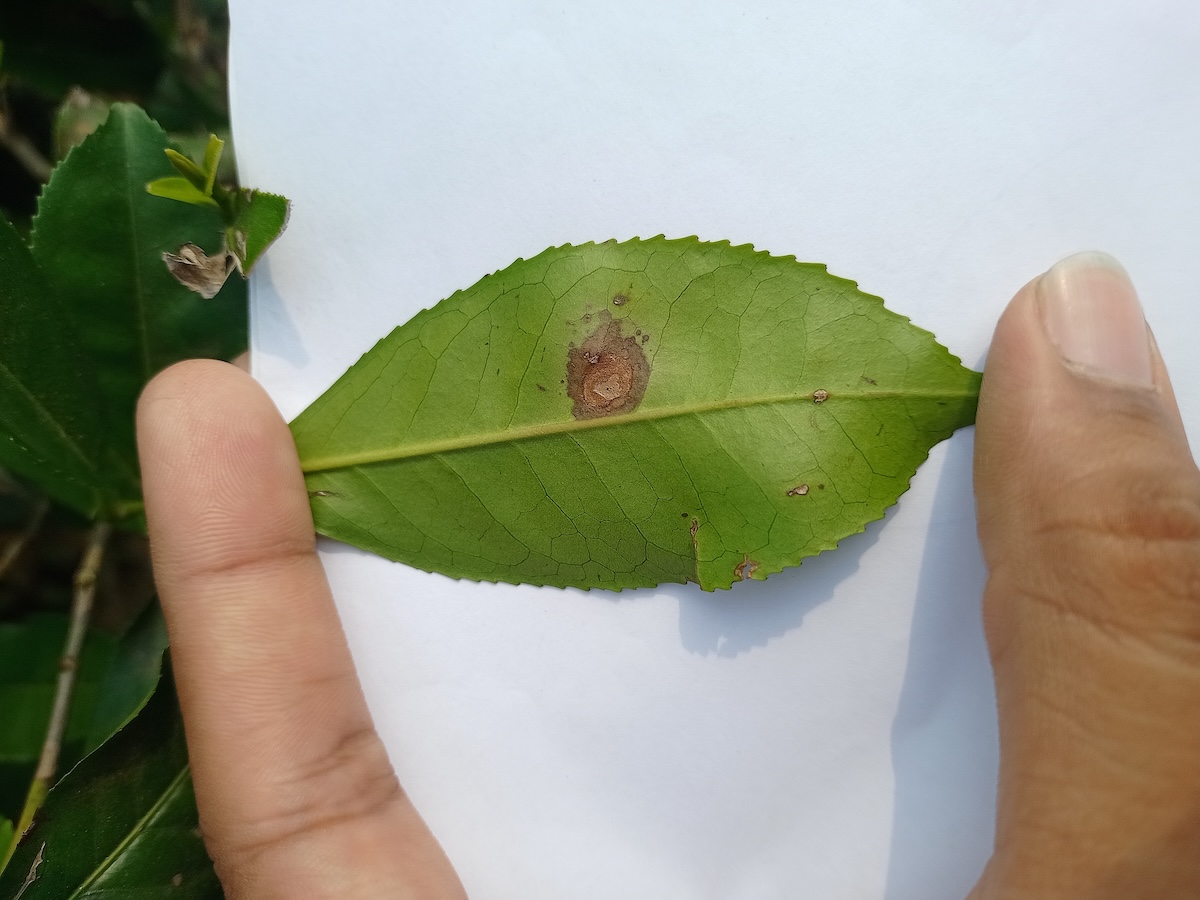
Label: Gray Blight